Himitsu no Akko-chan

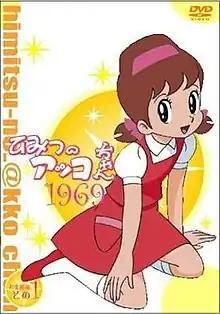
Cover of the DVD box of the 1969 anime series

is an early magical girl manga series written and illustrated by Fujio Akatsuka. The story centers around an elementary school girl who is gifted a magic mirror that allows her to transform into anything she chooses, and the misadventures that follow. It was published in Shueisha's monthly "Ribon" magazine from 1962 to 1965. While "Akko-chan" predates the "Sally the Witch" manga, the "Sally" anime adaptation predates "Akko-chan"s.